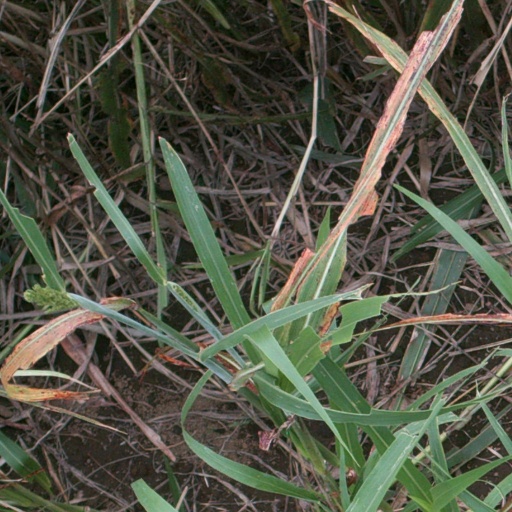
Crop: sorghum